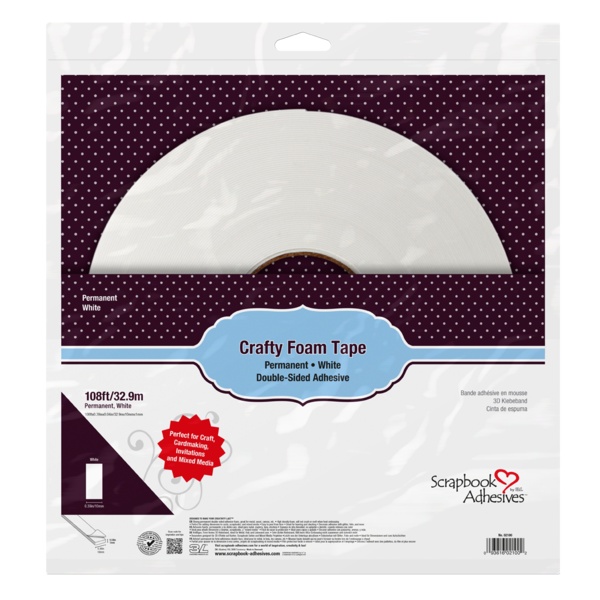
Crafty Foam Tape Roll White - 5"x108'
Crafty Foam Tape White is a strong, permanent, double-sided and dimensional foam tape. Use on metal, wood, canvas, paper and more. This high-density foam will not crush or melt when heat embossed. Perfect for adding dimension to cards, scrapbooks, and mixed media. Great for layering and stacking, even on window cards. Wear Your Adhesive on the Outside with Metallic Transfer Foil, embossing powder, glitter, foils, flock and much more. Product Features: 108ft x 0.39in, 1mm (1/32") height White Double-sided, strong permanent adhesive Easy to peel liner Easily cuts with scissors Archival Safe Acid and Lignin Free
Brand: Scrapbook Adhesives
Category: Arts & Entertainment > Hobbies & Creative Arts > Arts & Crafts > Art & Crafting Materials > Crafting Adhesives & Magnets > Fusible Tape